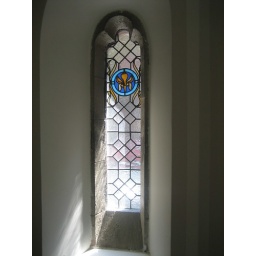
stained glass window in my hotel bathroom